Area D: Inō Ryōiki

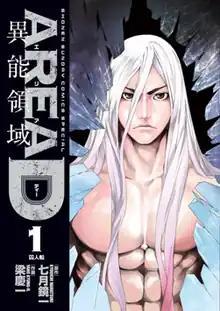
First "tankōbon" volume cover

is a Japanese manga series written by Kyōichi Nanatsuki and illustrated by Yang Kyung-il. It was serialized in Shogakukan's "Weekly Shōnen Sunday" magazine from March 2012 to January 2016. Shogakukan collected the chapters in fourteen "tankōbon" volumes.